Henry Morton Stanley

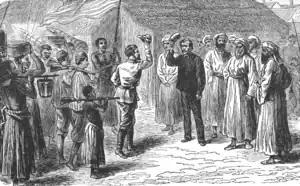
""Dr. Livingstone, I presume?"", an illustration from Stanley's 1872 book "How I Found Livingstone"

Stanley travelled to Zanzibar in March 1871, later claiming that he outfitted an expedition with 192 porters. In his first dispatch to the "New York Herald", however, he stated that his expedition numbered only 111. This was in line with figures in his diaries. James Gordon Bennett Jr., publisher of the "New York Herald" and funder of the expedition, had delayed sending to Stanley the money he had promised, so Stanley borrowed money from the United States Consul.